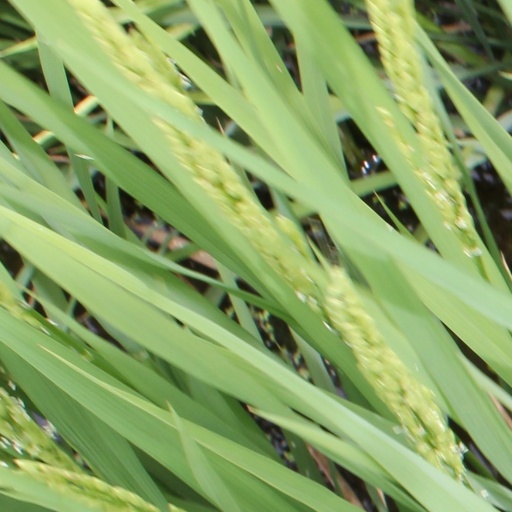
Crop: rice